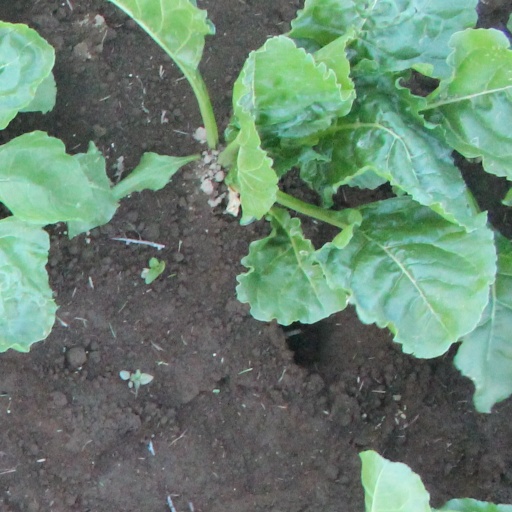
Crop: sugar beet